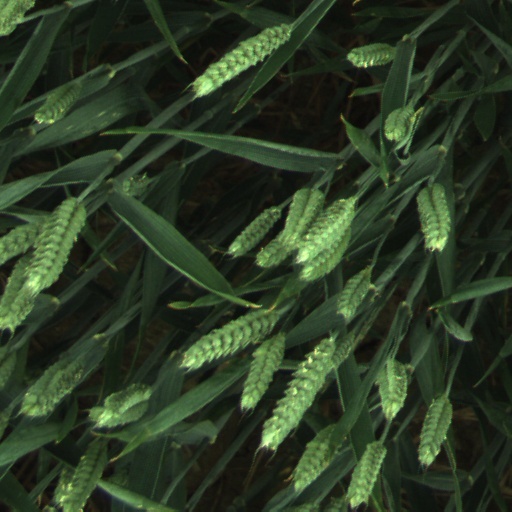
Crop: wheat